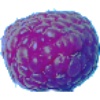
Label: Raspberry 1